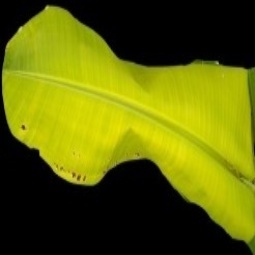
Label: Sulphur